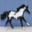
Label: horse